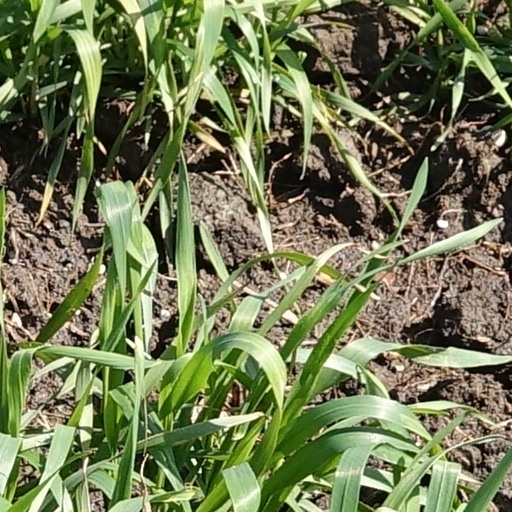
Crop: wheat